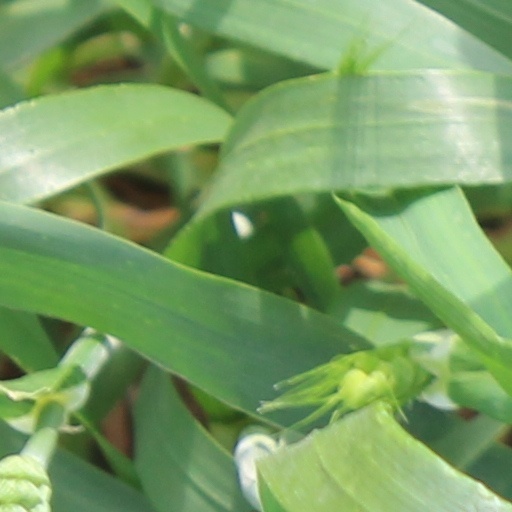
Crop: wheat